Jared Polis

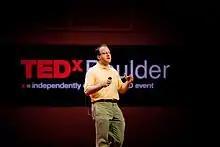
Polis during a TED Talk in 2010

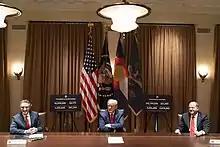
Polis with President Donald Trump and Doug Burgum in May 2020

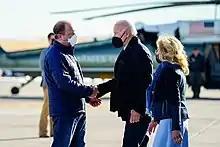
Polis with President Joe Biden in January 2022

In 2018, Polis announced his candidacy for governor of Colorado. He was elected governor with 53.4% of the vote, defeating Republican nominee Walker Stapleton and becoming the first openly gay person elected governor of any state; the first openly gay person to serve as a state governor was Jim McGreevey, the 52nd Governor of New Jersey, who disclosed his sexual orientation during his gubernatorial tenure.